Ancient Greek religion

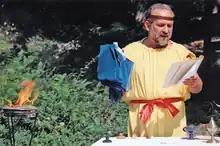
Modern Hellenic priest performing ritual.

In addition to the role that women performed in sacrifices, the only public roles that Greek women could perform were priestesses; either "hiereiai", meaning "sacred women", or , a term for lesser attendants. As priestesses, they gained social recognition and access to more luxuries than other Greek women who worked or stayed in the home. They were mostly from local elite families; some roles required virgins, who typically only served for a year or so before marriage, while other roles went to married women. Women who voluntarily chose to become priestesses received an increase in social and legal status to the public, and after death, they received a public burial site. Greek priestesses had to be healthy and of a sound mind, the reasoning being that the ones serving the gods had to be as high-quality as their offerings. This was also true of male Greek priests.